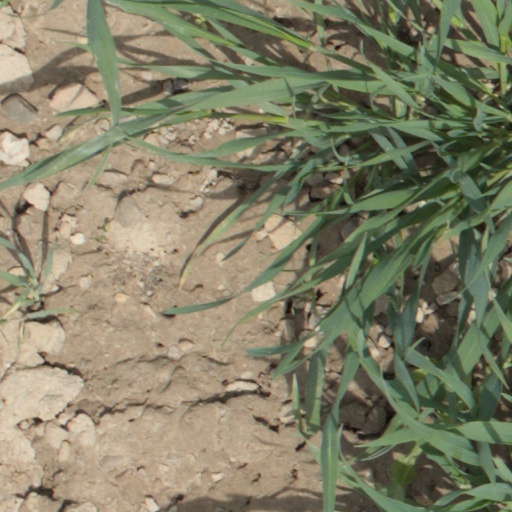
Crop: wheat